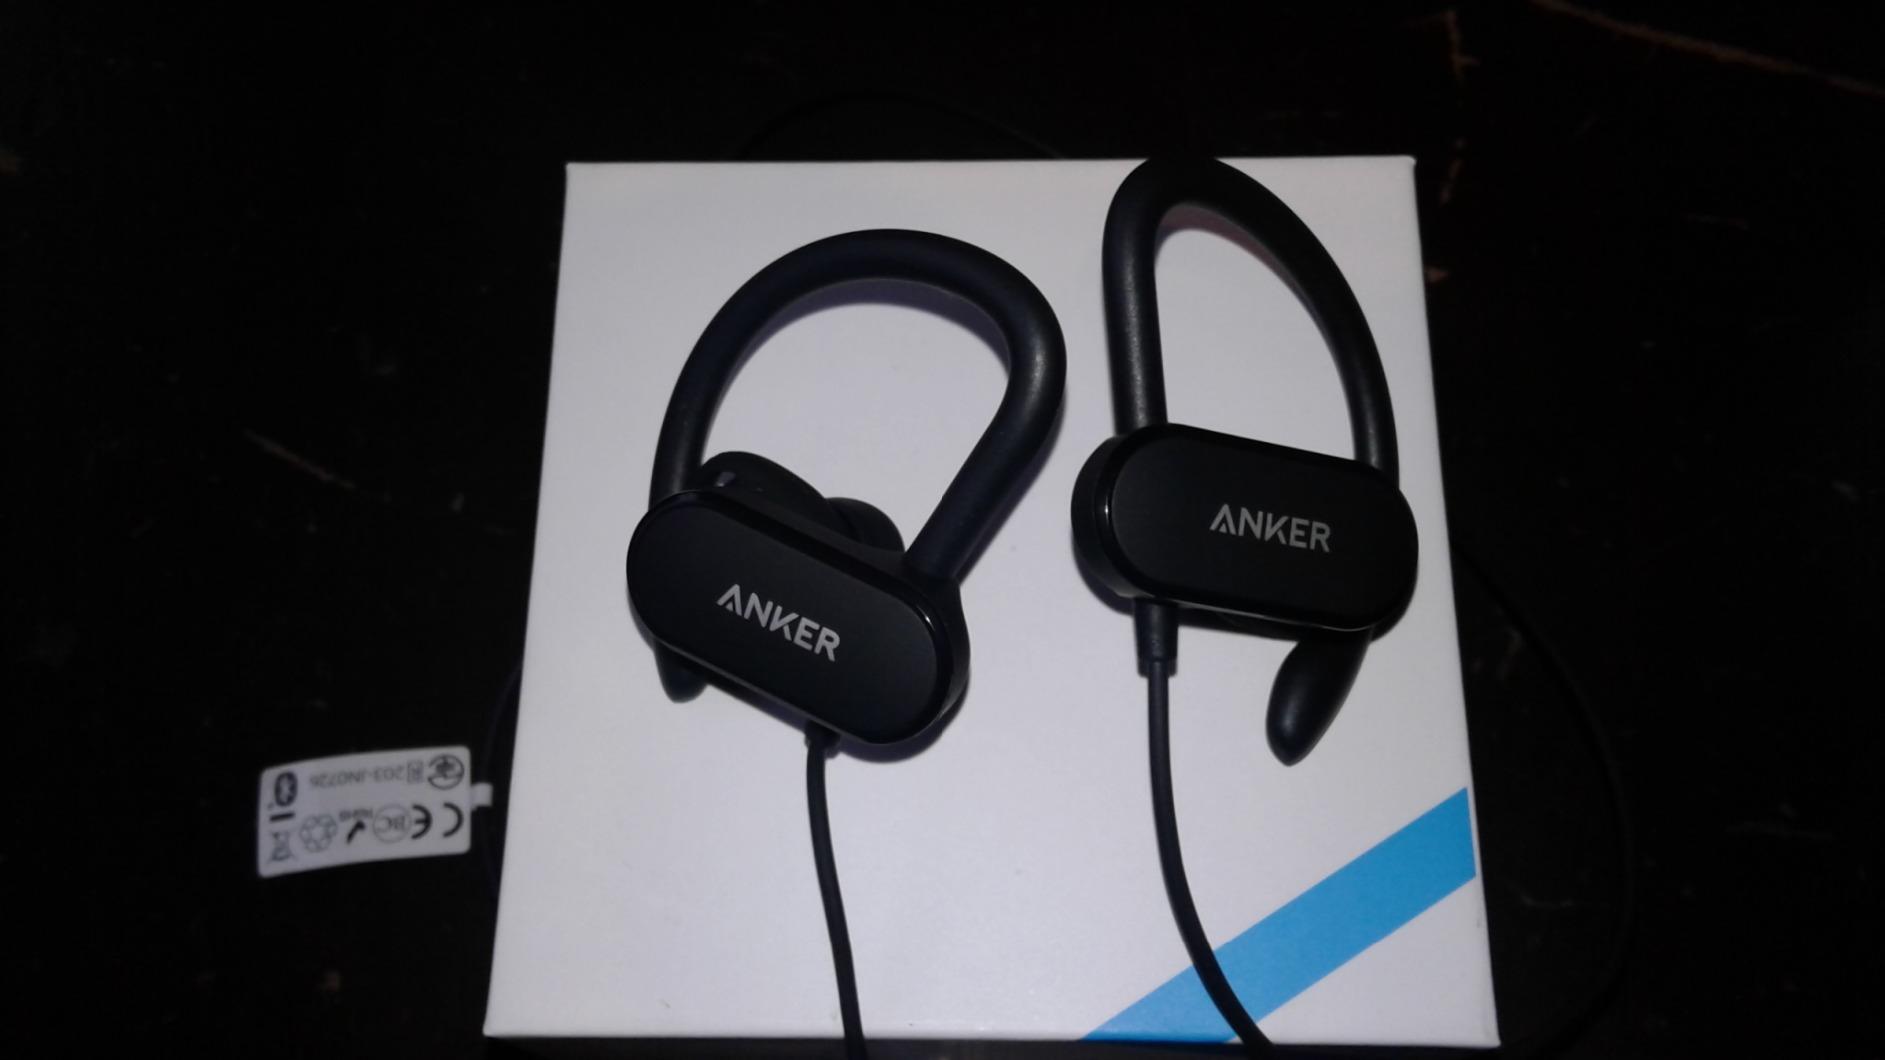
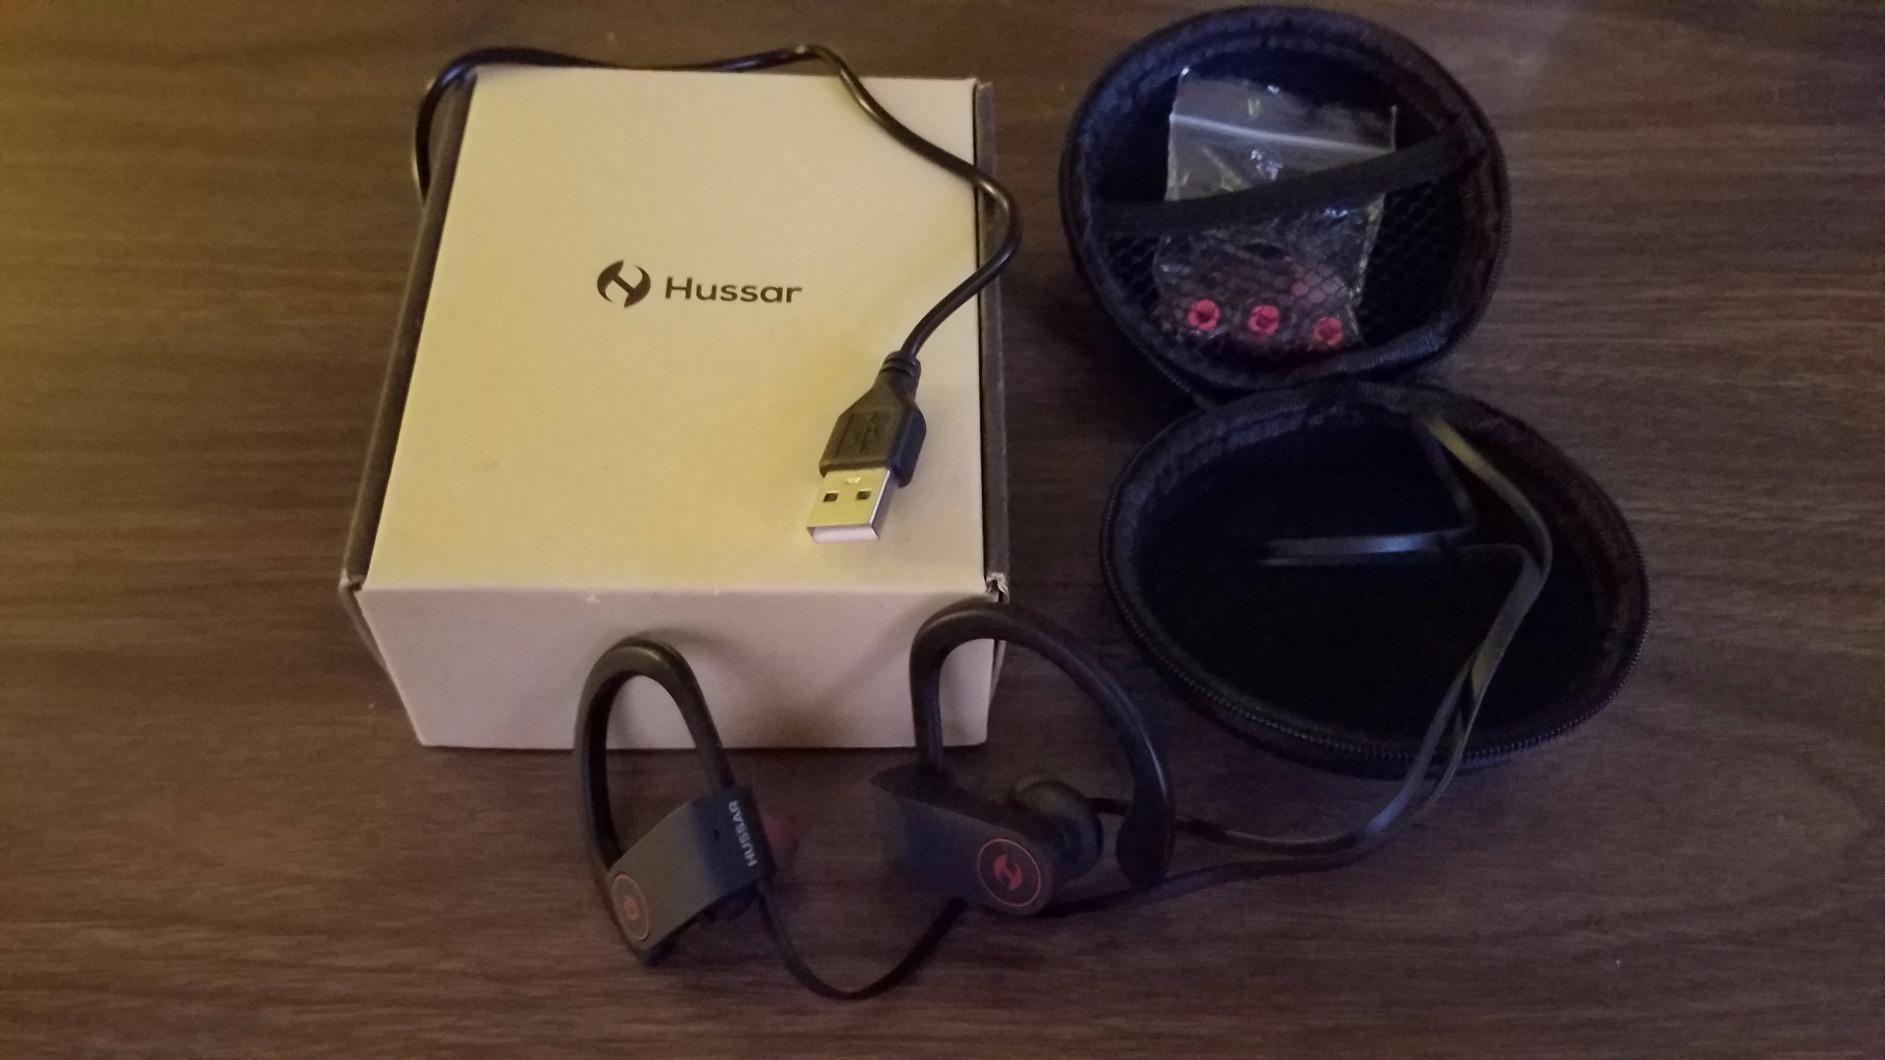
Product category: headphones
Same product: no